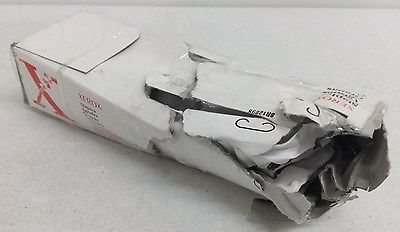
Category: stapler